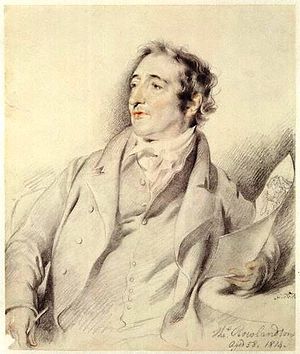
Thomas Rowlandson
Thomas Rowlandson var en engelsk tegner.